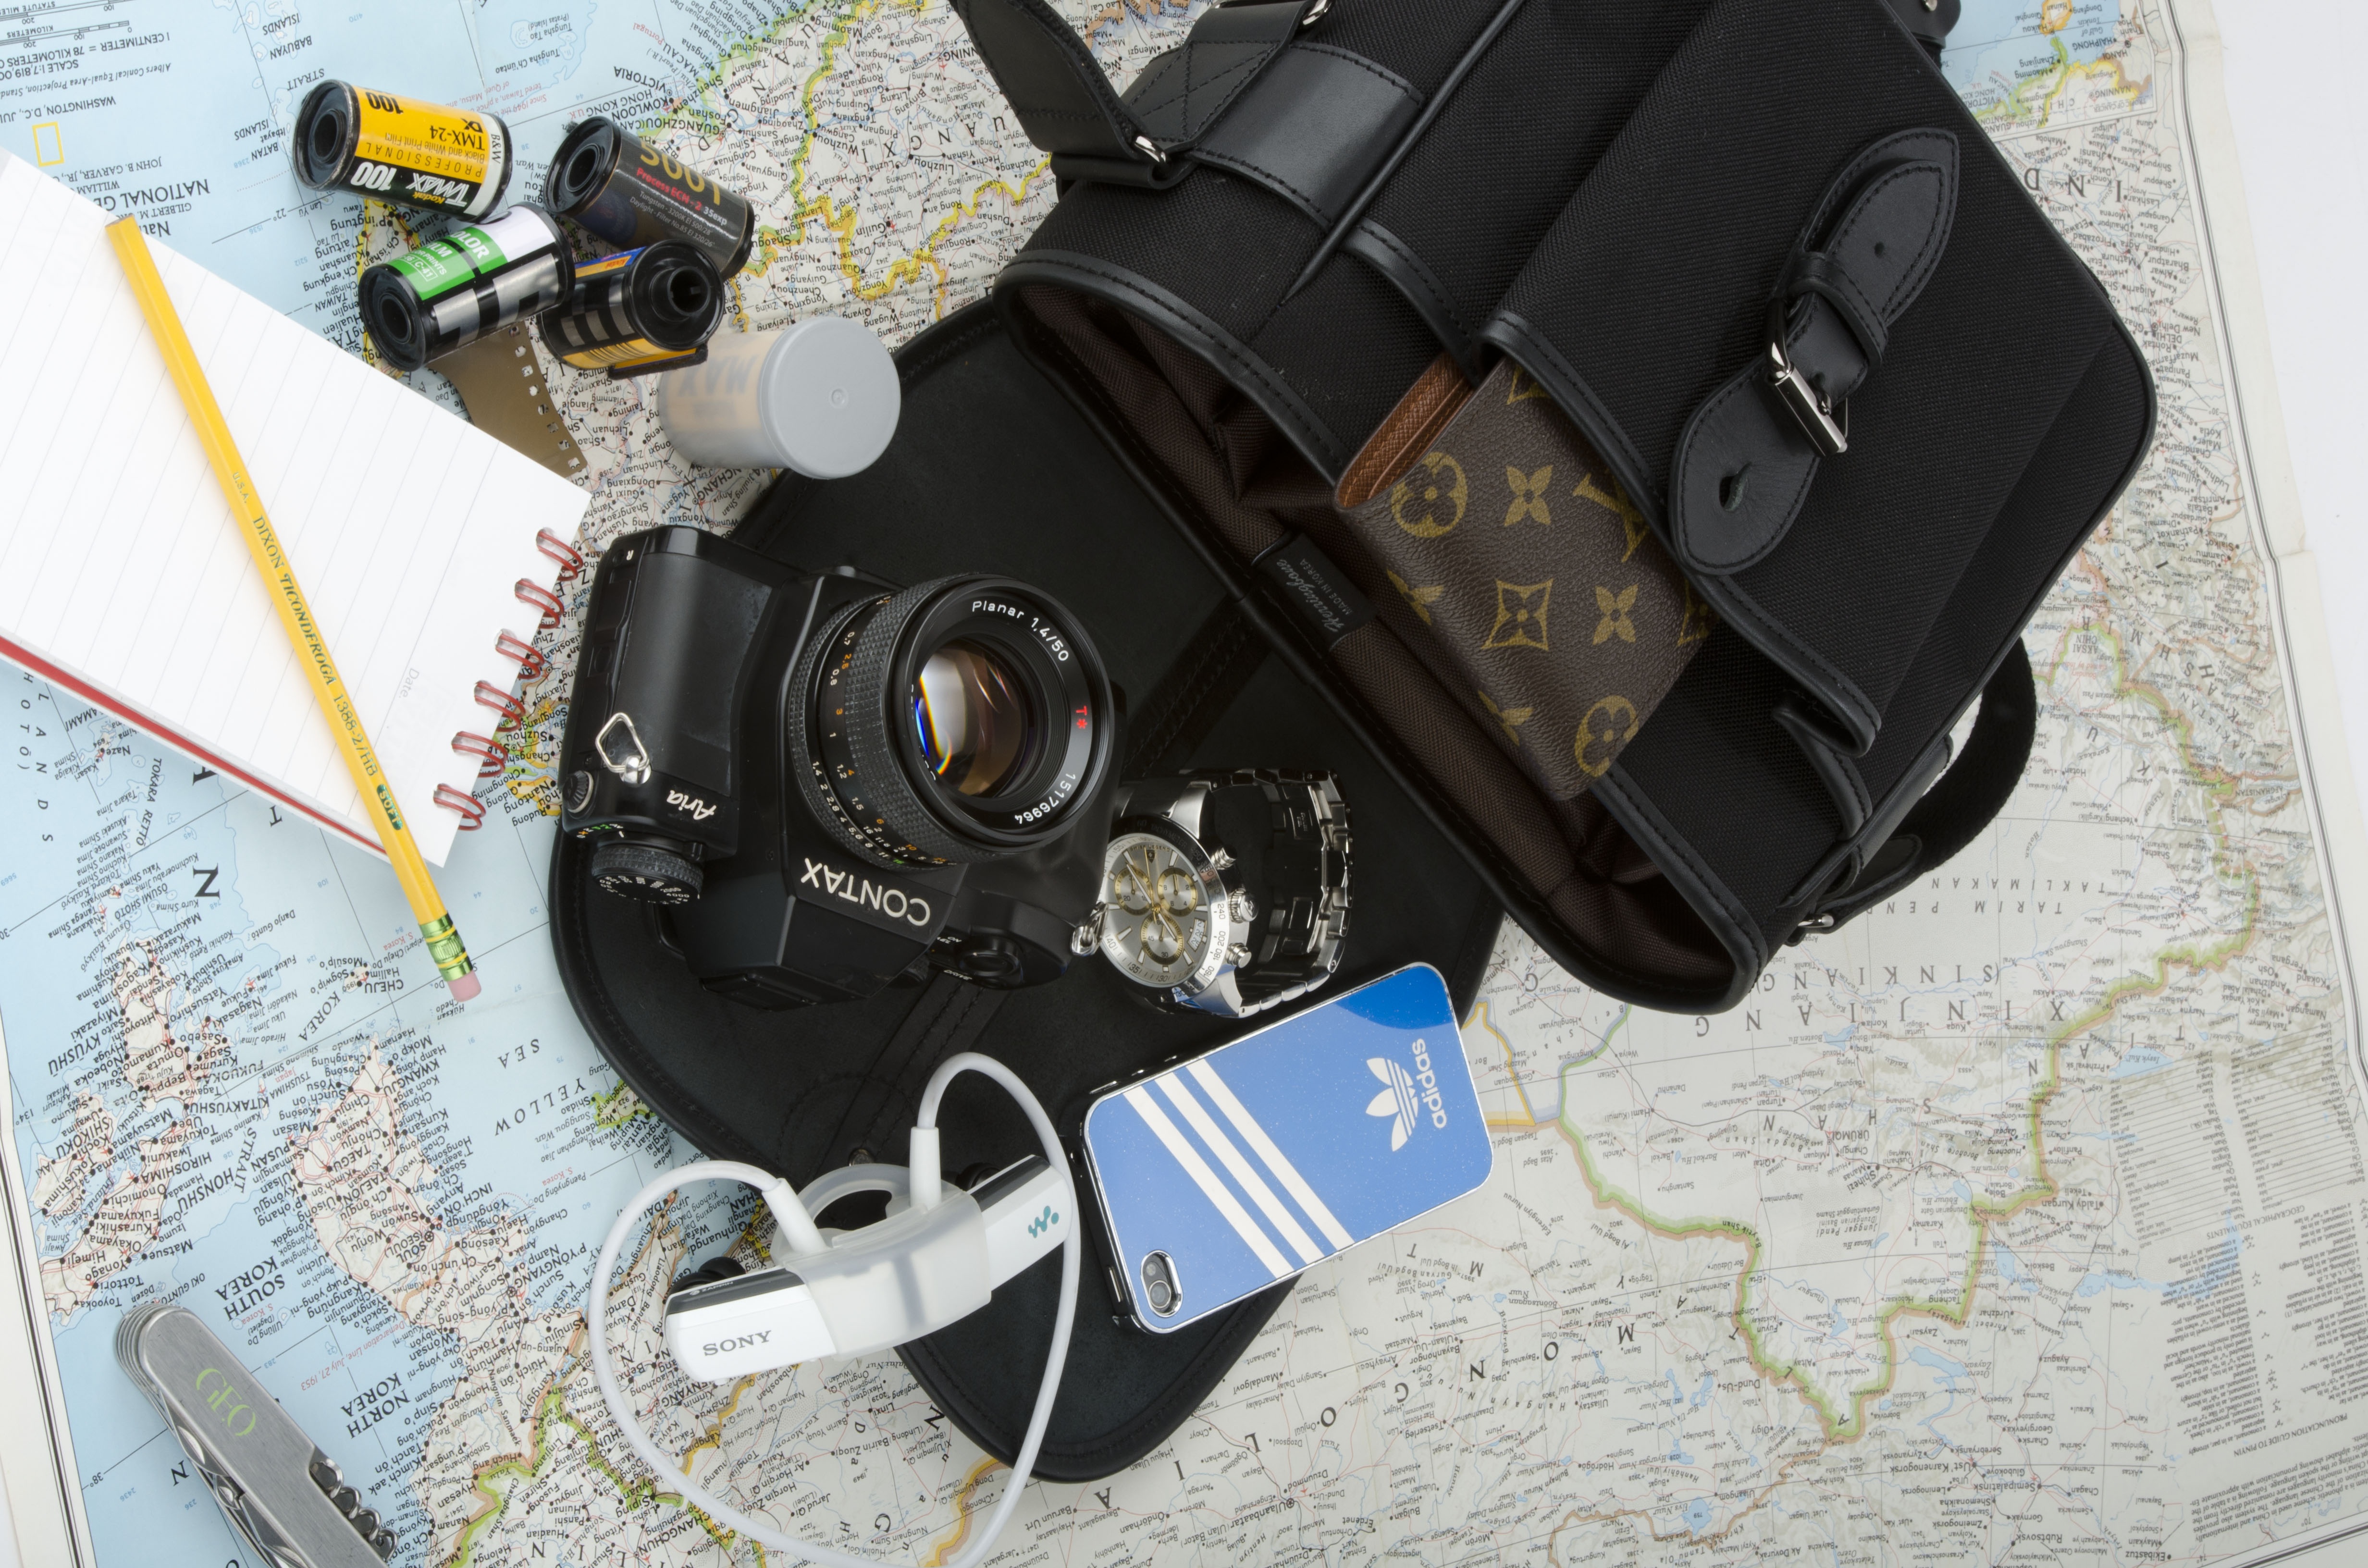
iphone, film, travel, vehicle, bag, map, product, adidas, contax, kamaera